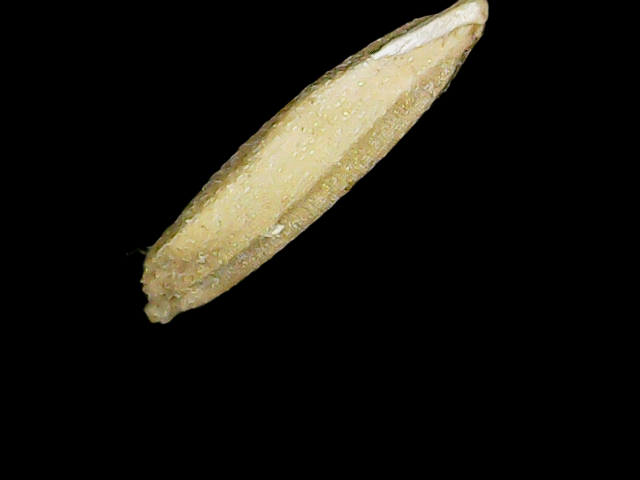
Rice variety: Binadhan16